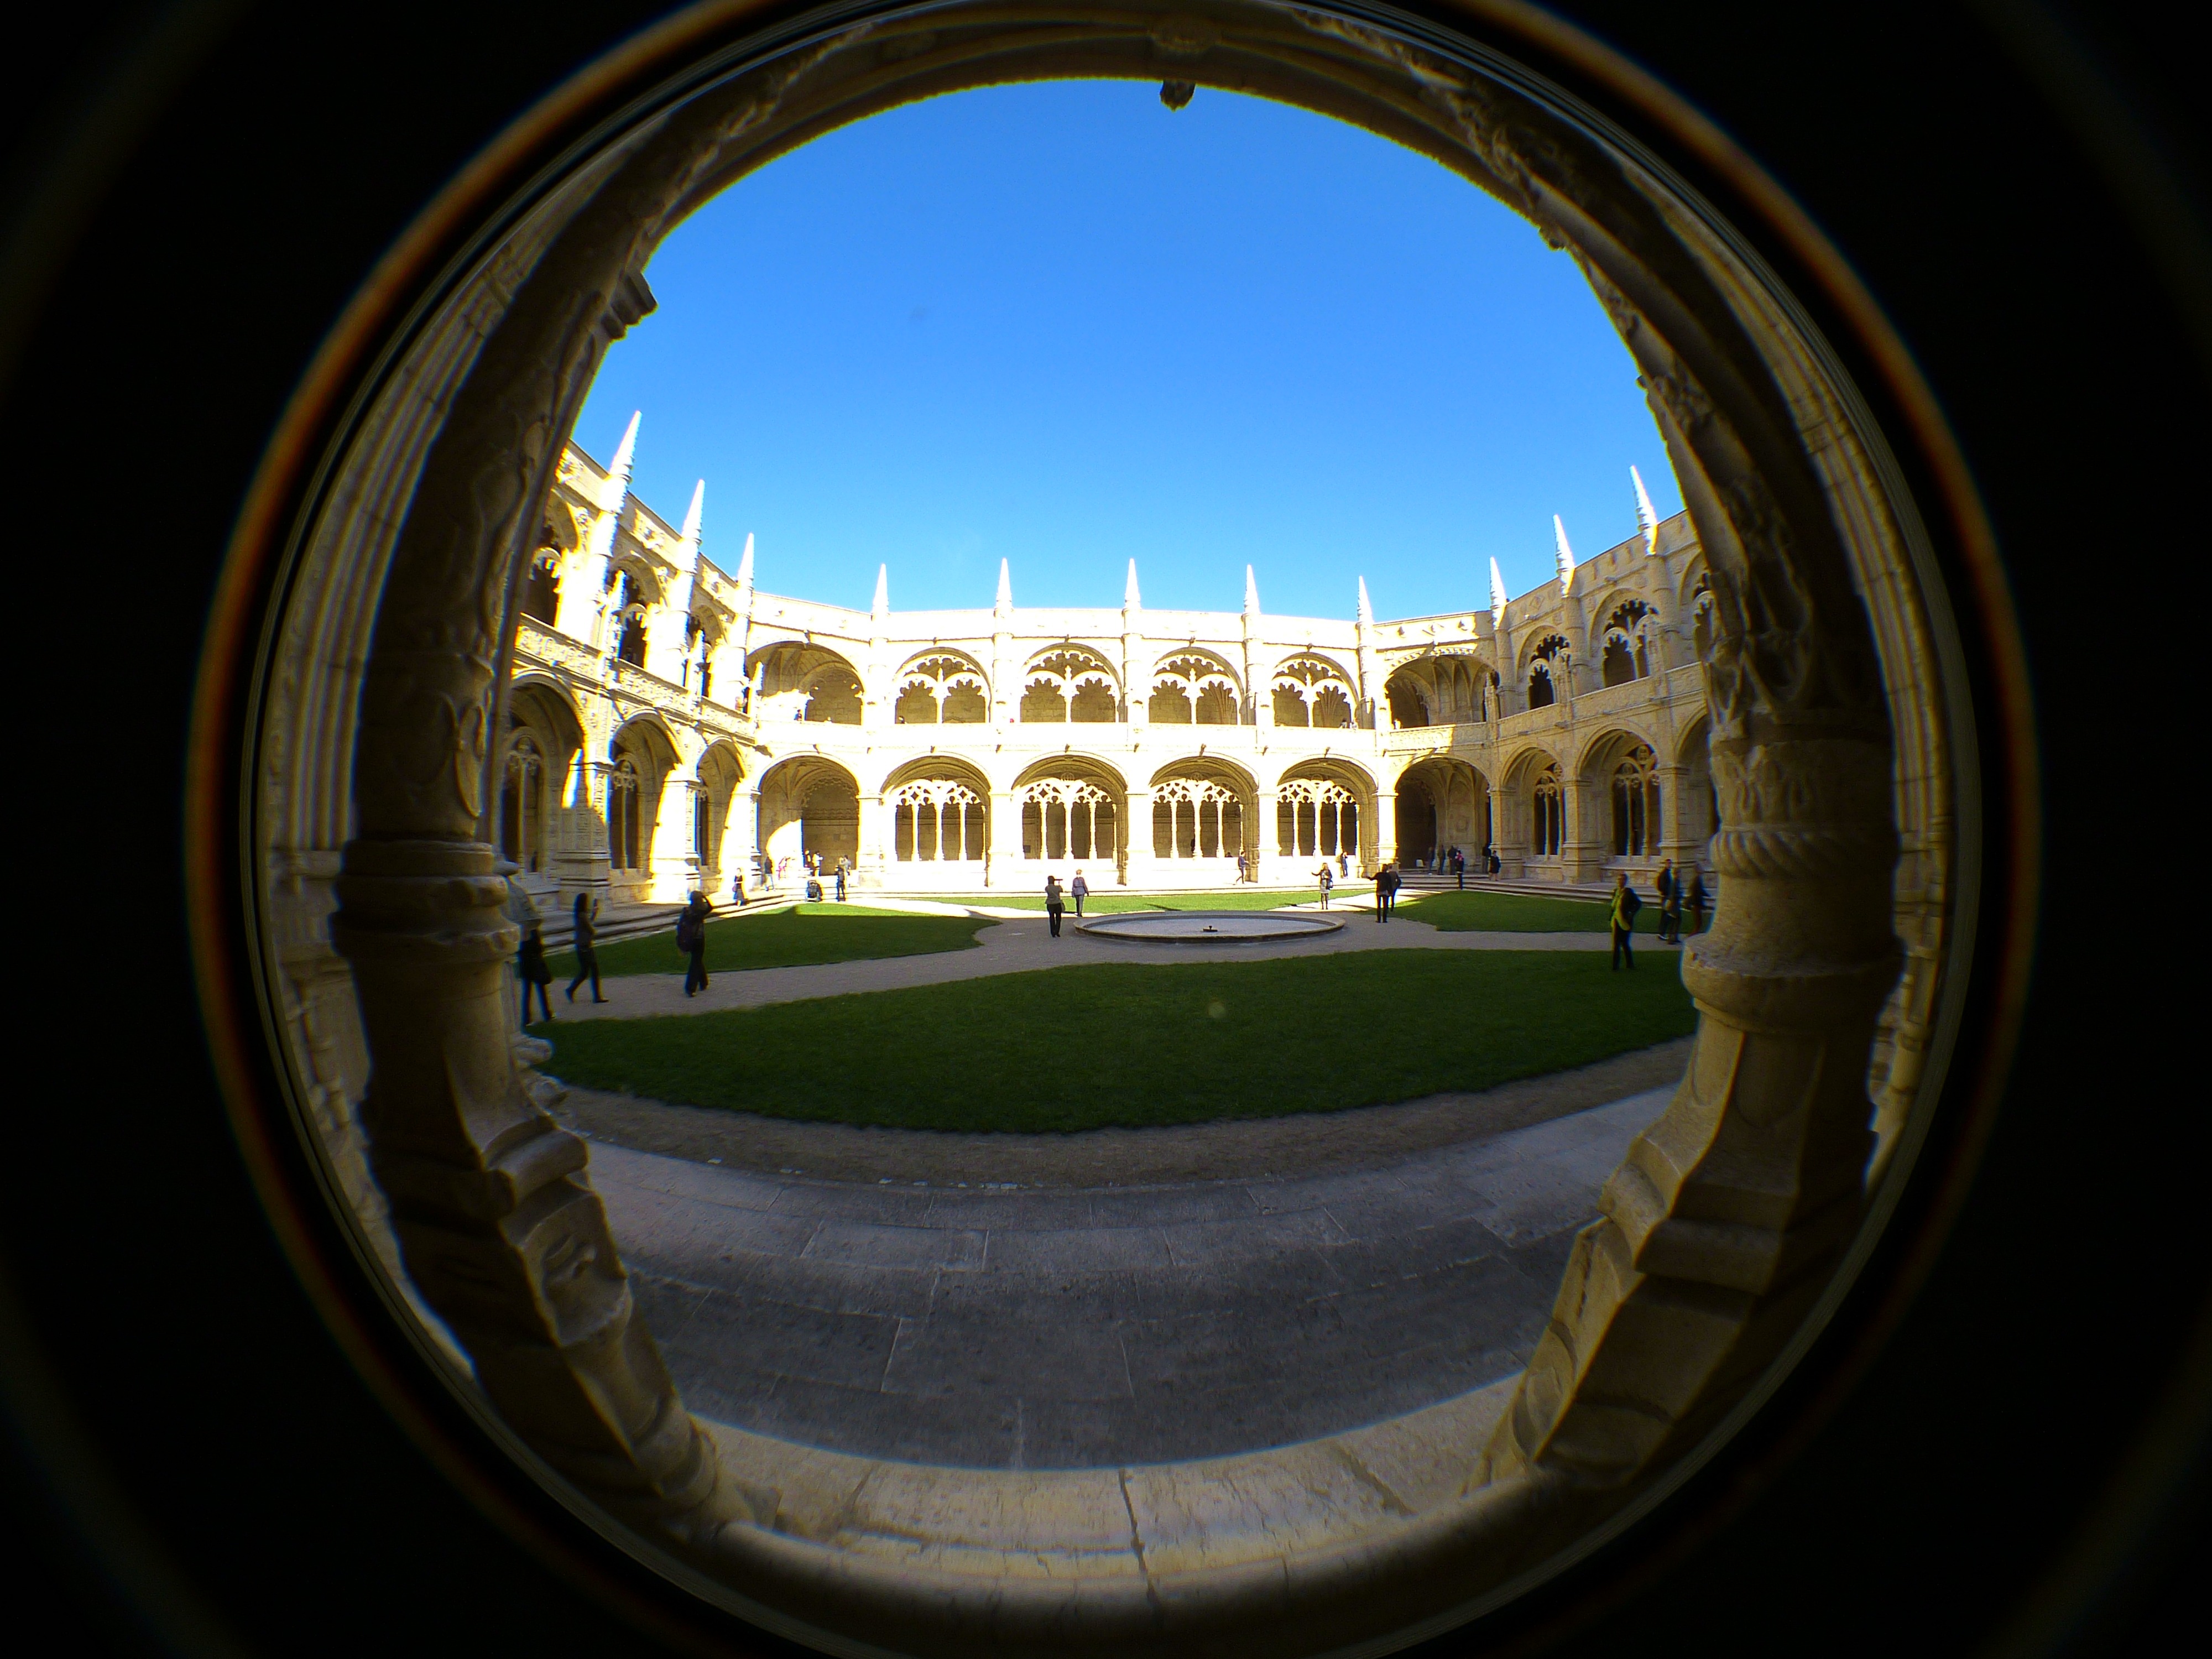
light, photography, window, building, arch, reflection, color, circle, symmetry, portugal, cloister, shape, lisboa, lisbon, belem, unesco world heritage, fisheye lens, mosteiro dos jer nimos, jeronimo monastery, manueline